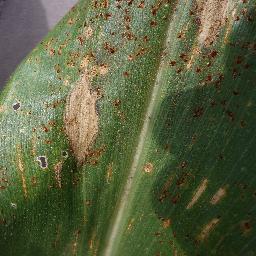
Label: Corn___Northern_Leaf_Blight